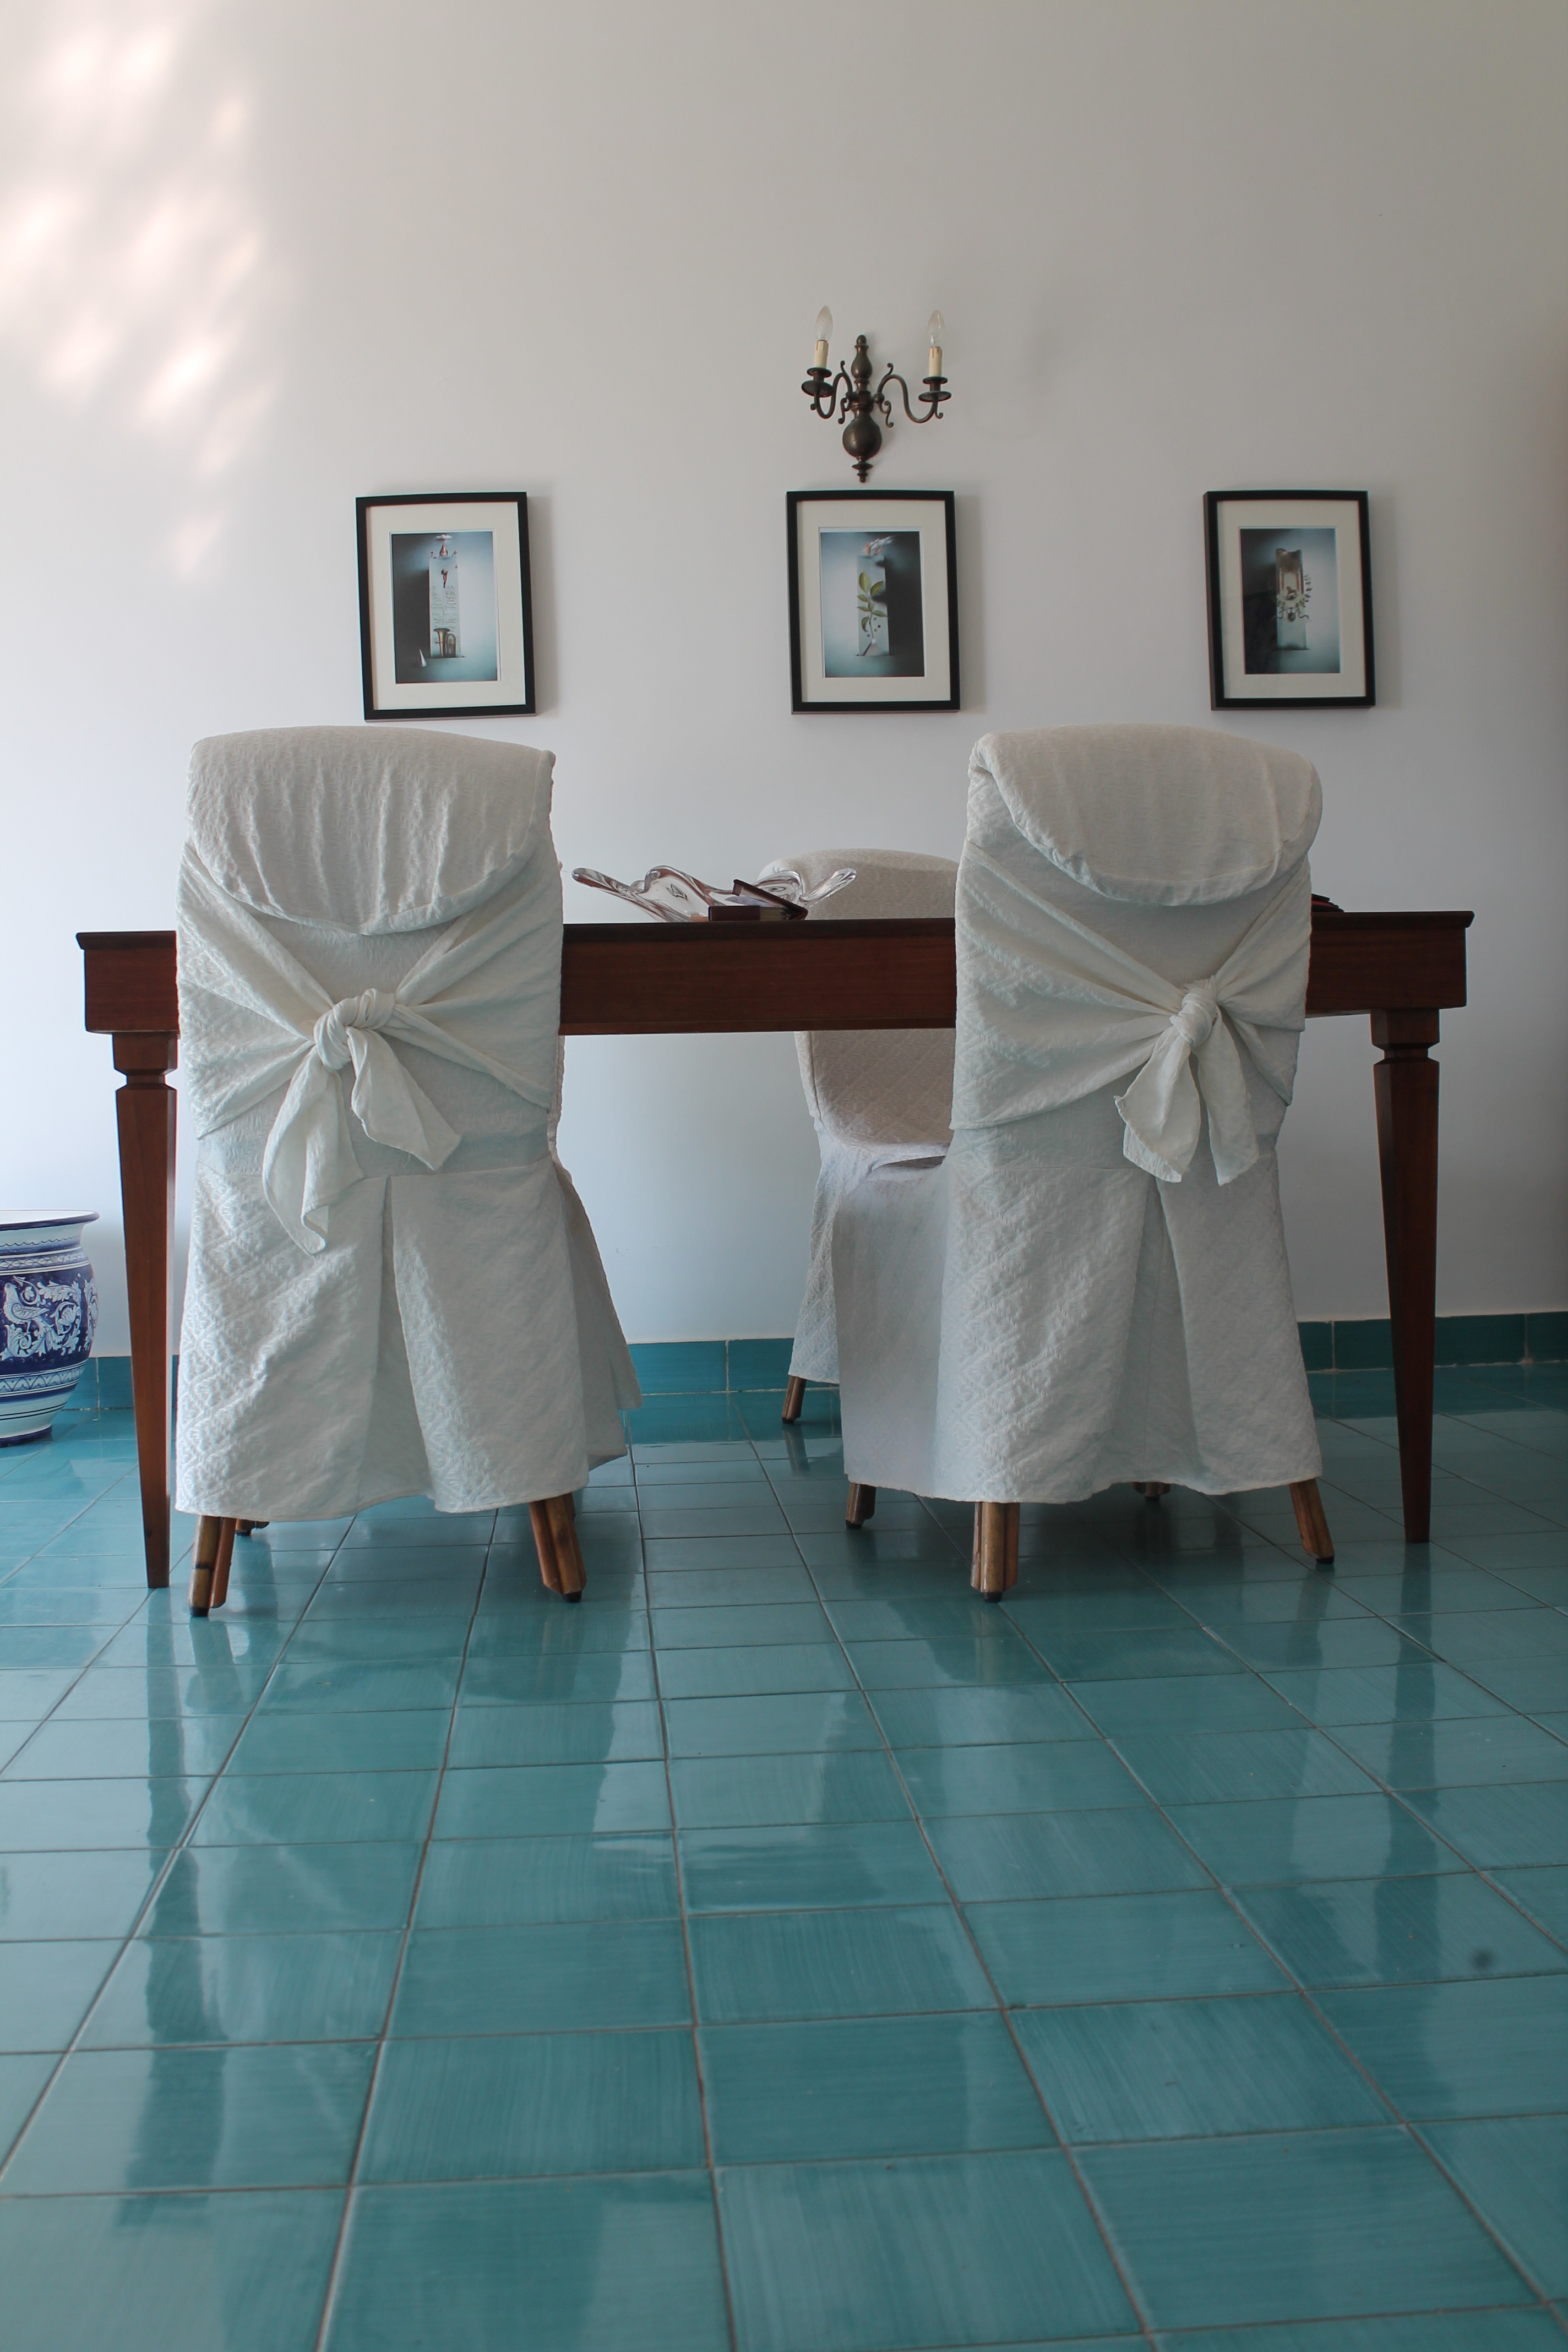
table, architecture, floor, interior, furniture, room, interior design, chairs, tiles, seats, flooring